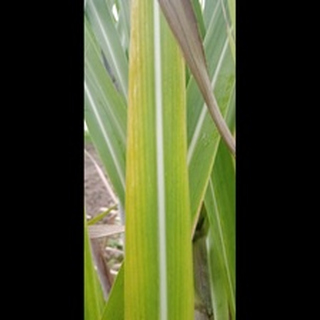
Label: sugarcane_yellow_leaf_disease